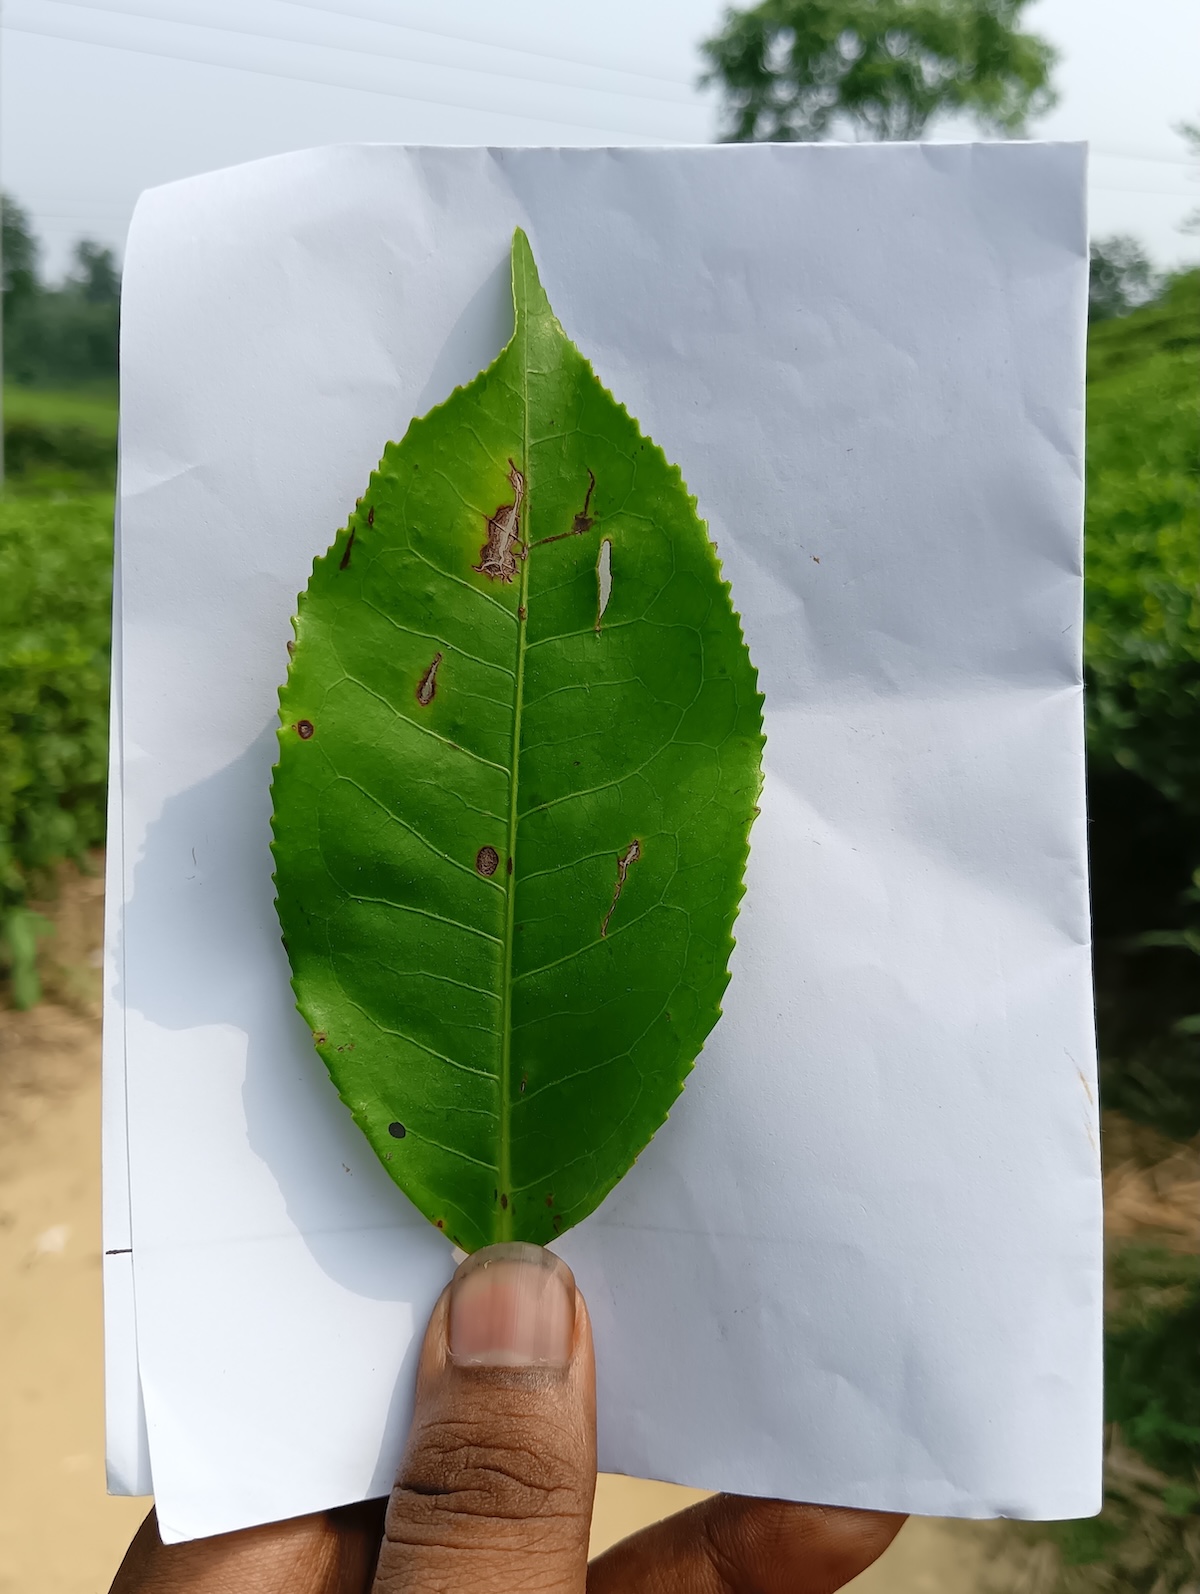
Label: Gray Blight